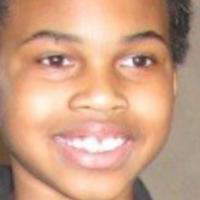
Age group: age 01-10